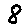
Label: 8